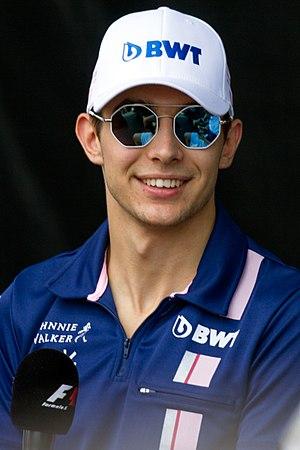
Esteban Ocon, né le 17 septembre 1996 à Évreux, est un pilote automobile français. Vainqueur du championnat d'Europe de Formule 3 en 2014 puis du championnat de GP3 Series 2015, il fait ses débuts en Formule 1 l'année suivante, au sein de l'écurie Manor Racing ; et devient, à 19 ans et 345 jours, le plus jeune Français à prendre le départ d'une épreuve de Formule 1.